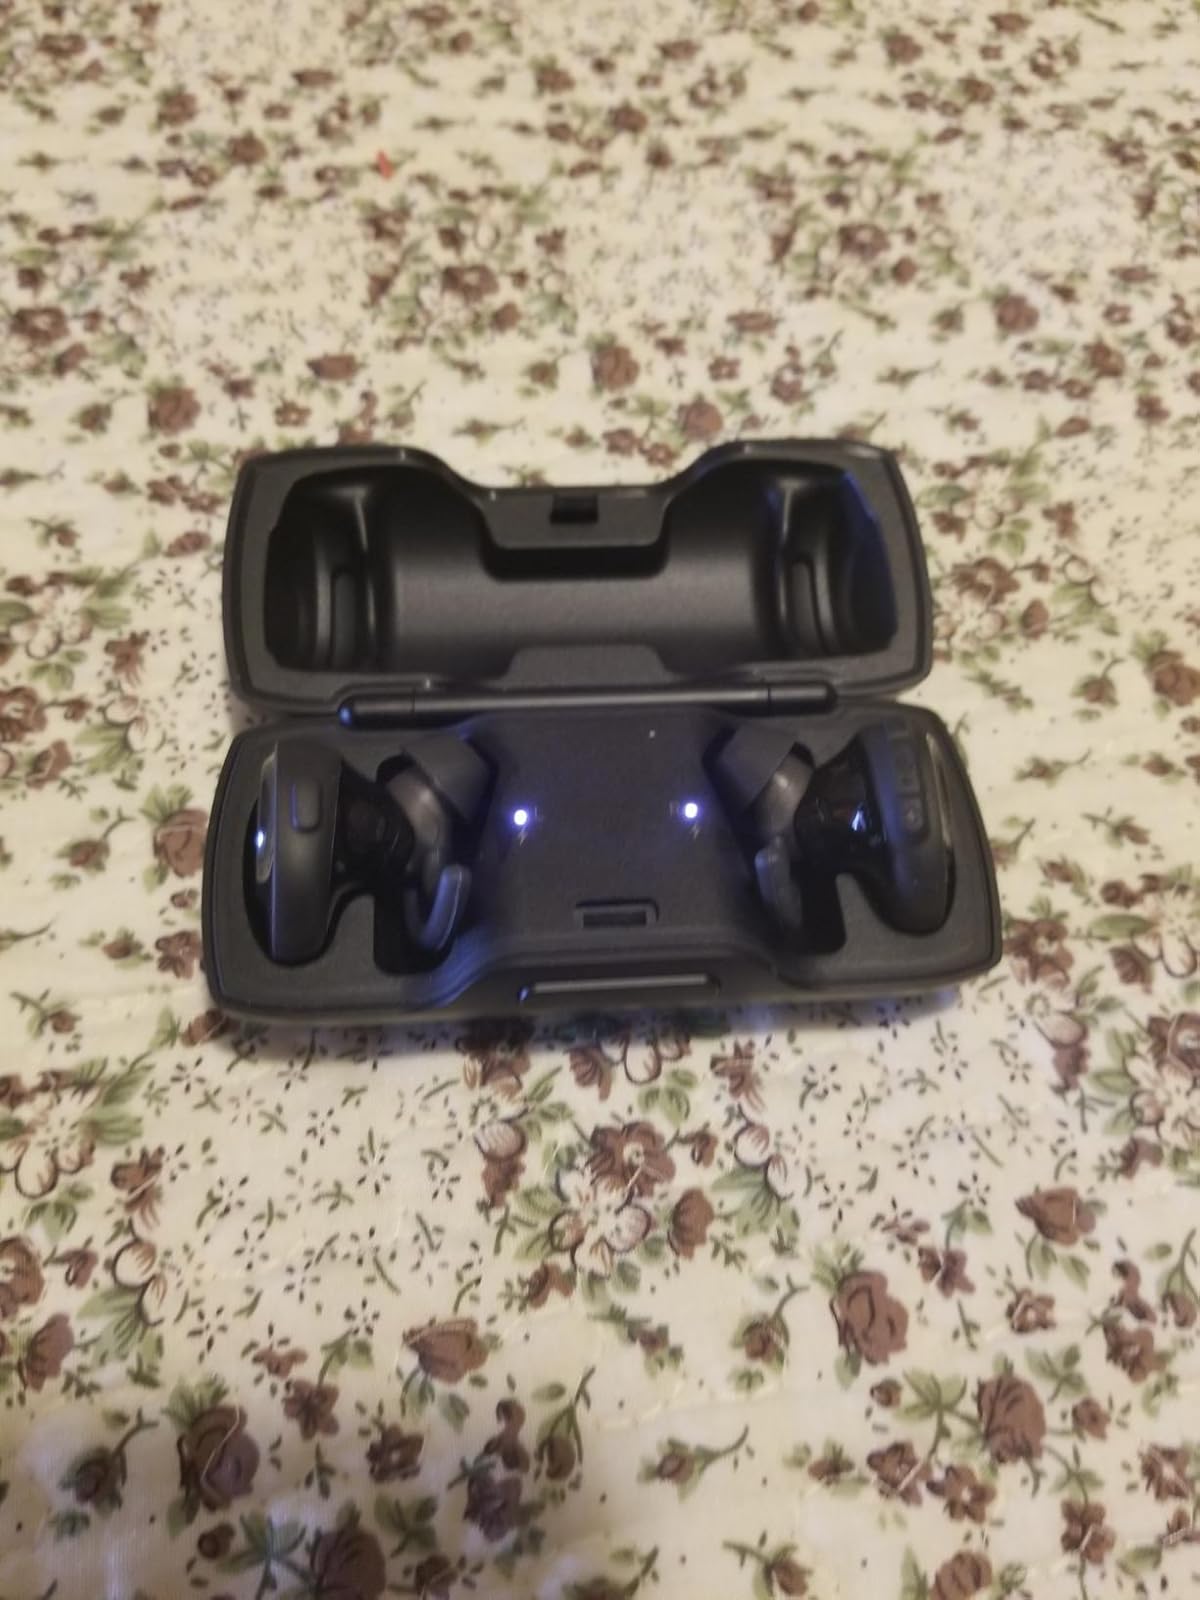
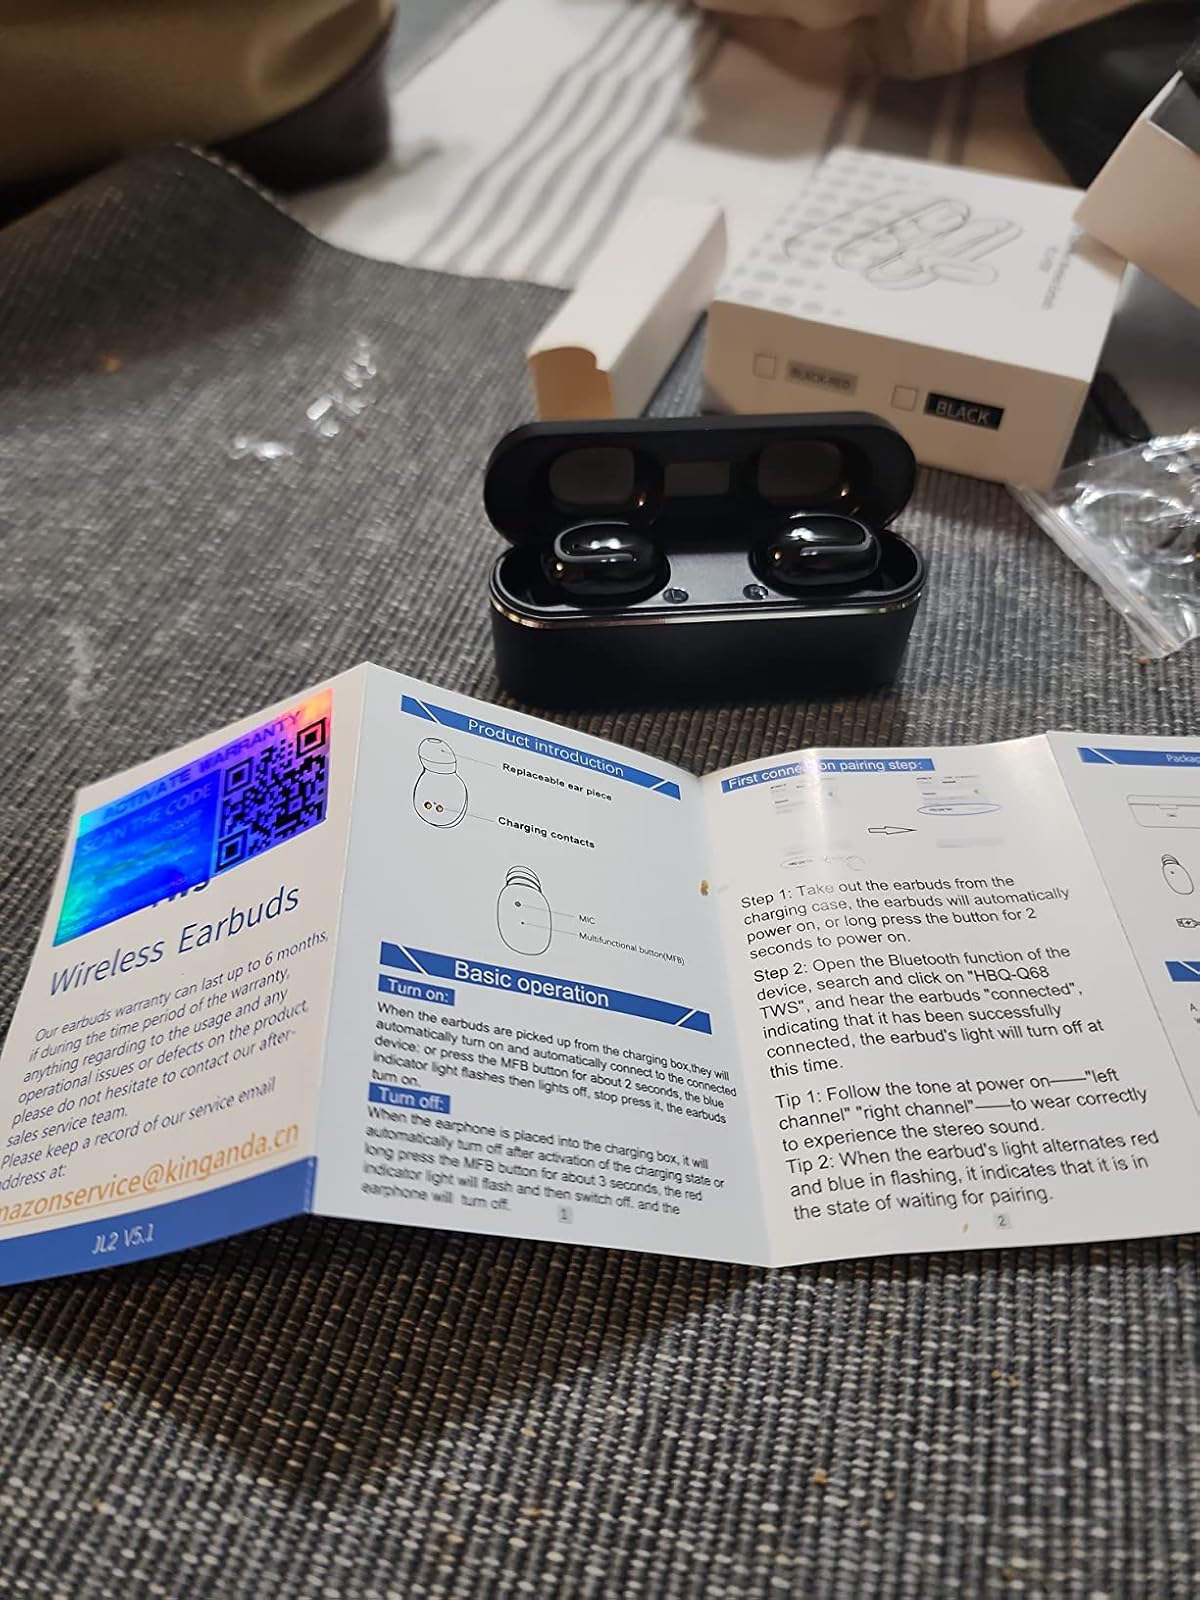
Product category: earbuds
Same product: no